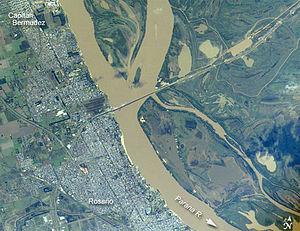
Le Paraná est un fleuve qui s'écoule des hauts plateaux brésiliens vers l'Argentine pour se jeter dans l'océan Atlantique. Avec ses affluents, il constitue le troisième réseau hydrographique du monde, après ceux de l'Amazone et du Congo.